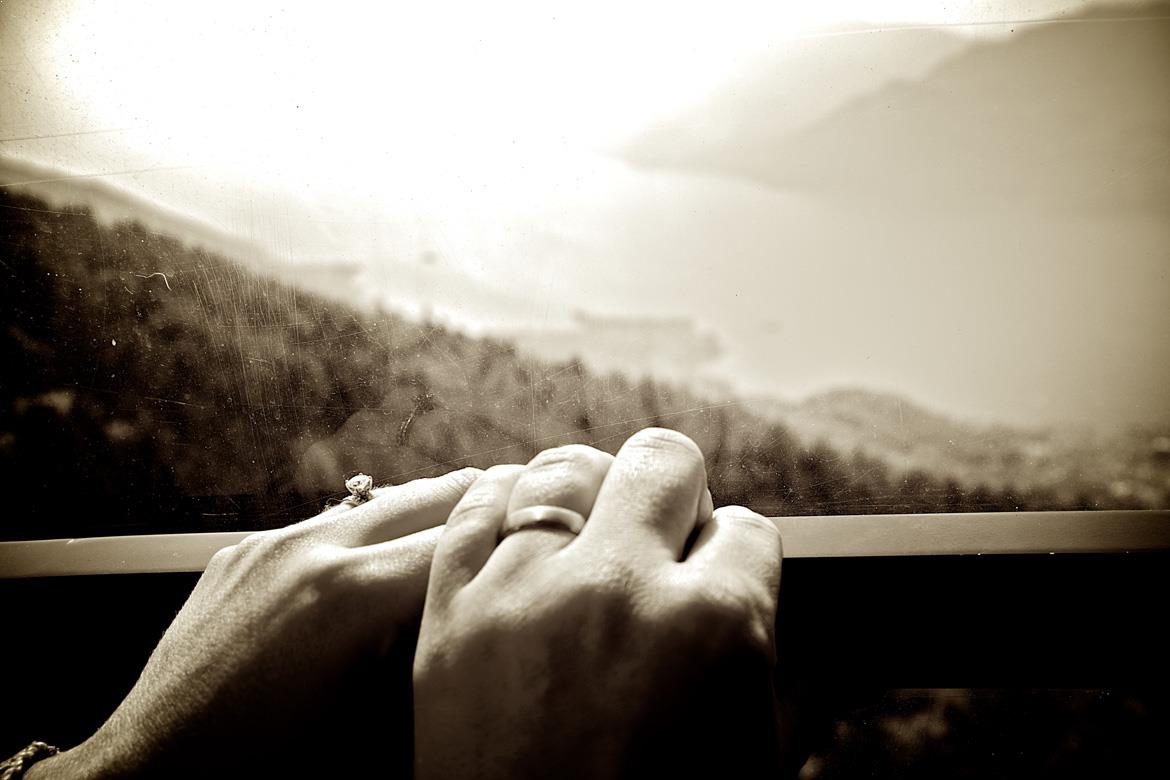
sky, hand, black and white, cloud, finger, arm, photography, monochrome photography, monochrome, sunlight, leg, gesture, vacation, style